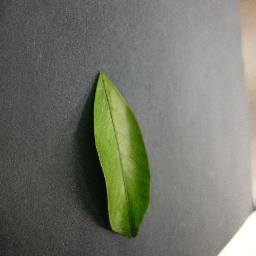
Label: Orange___Haunglongbing_(Citrus_greening)